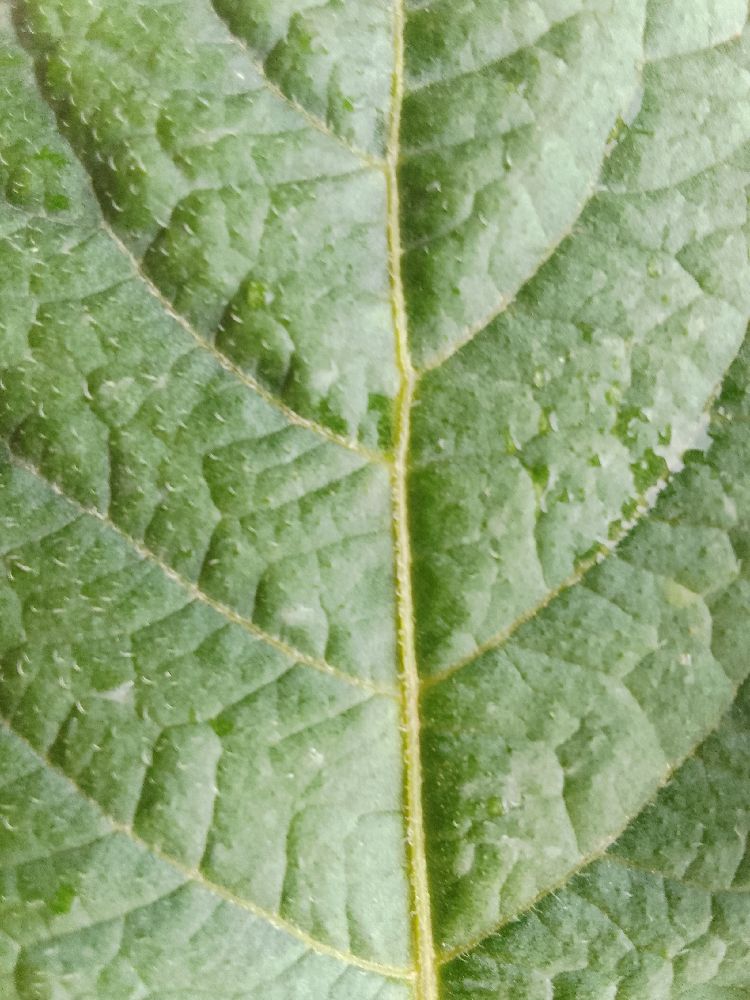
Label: Healthy